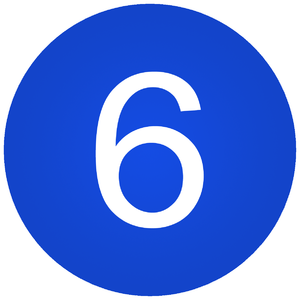
Le 6ᵉ corps des États-Unis est un corps de l'armée américaine créé en 1918 et qui participa à la Première et à la Seconde Guerre mondiale.